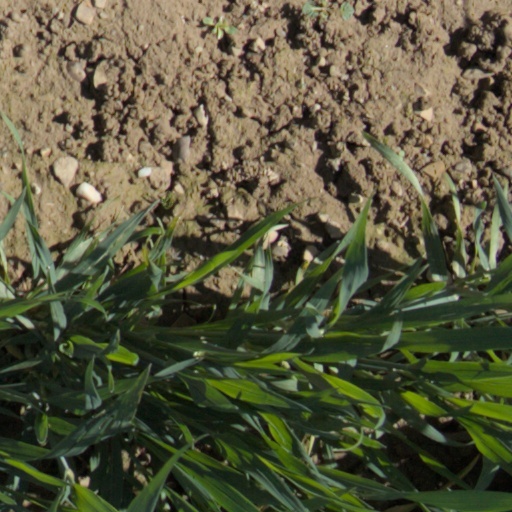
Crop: wheat